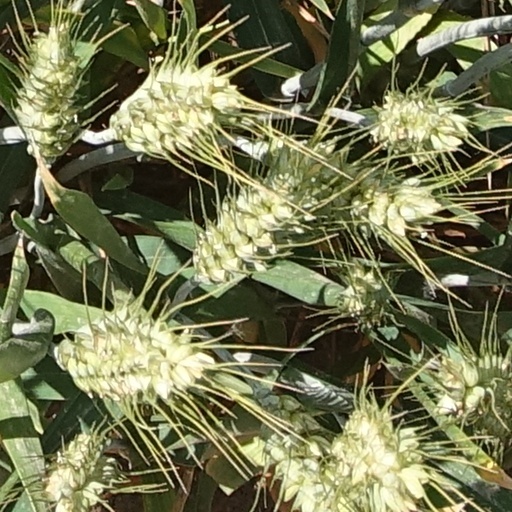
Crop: wheat